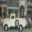
Label: pickup_truck